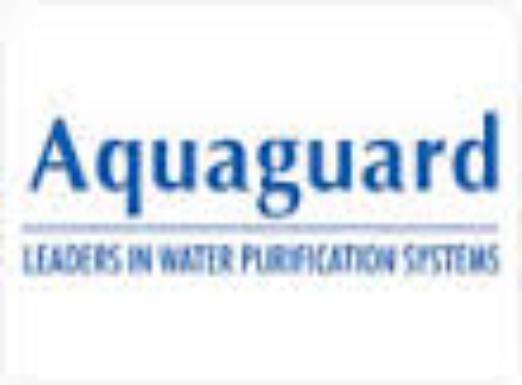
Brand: Aqua Guard
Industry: Others